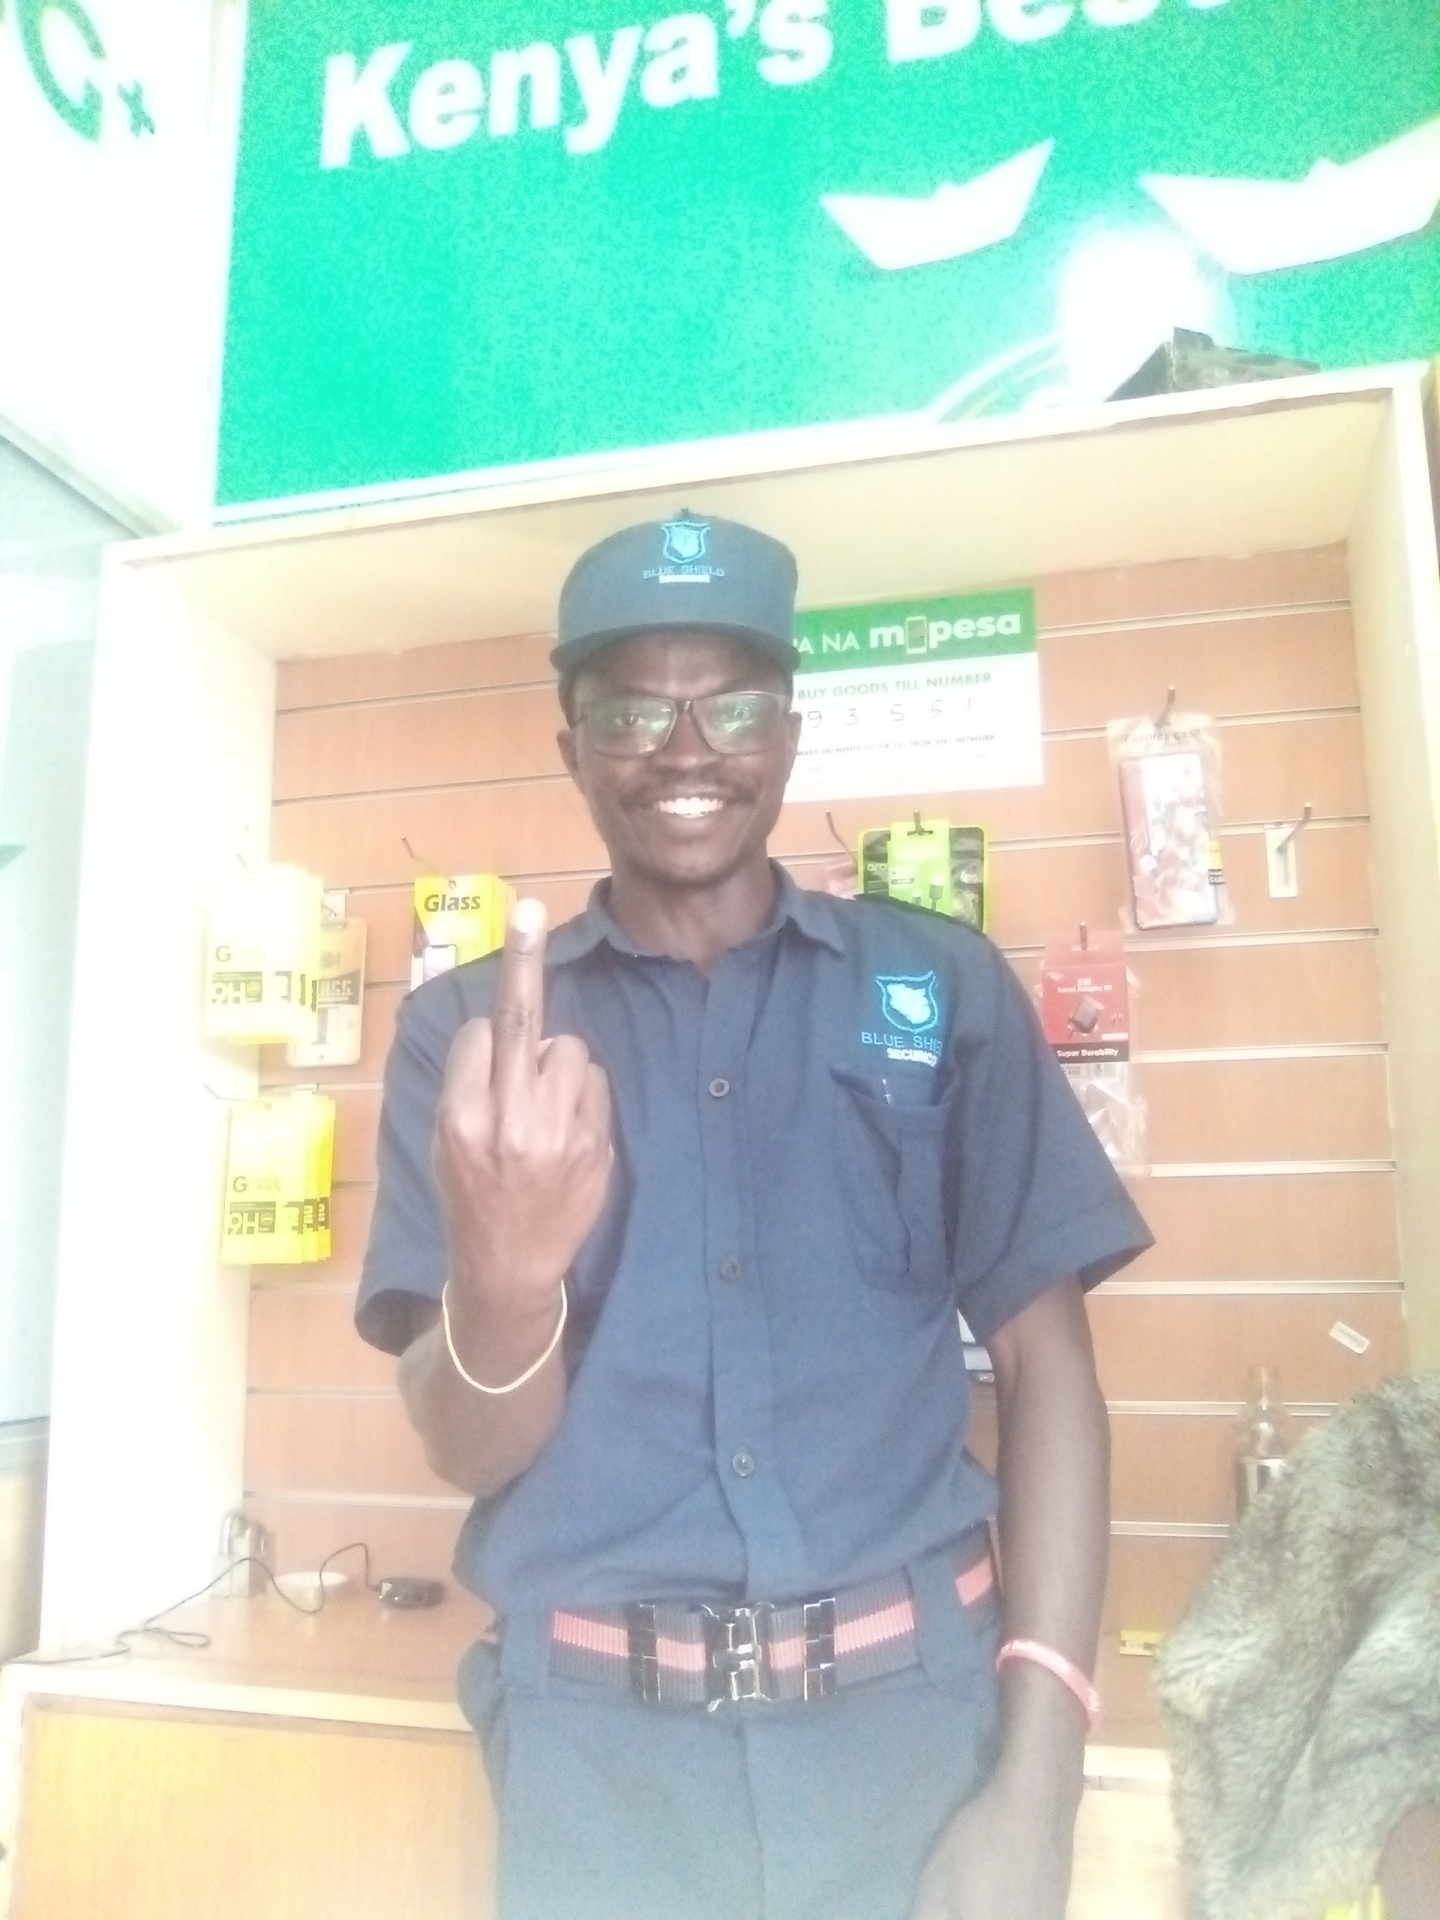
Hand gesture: middle_finger